Peat

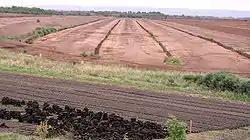
Industrial-milled peat production in a section of the Bog of Allen in the Irish Midlands: The 'turf' in the foreground is machine-produced for domestic use.

About 15% of the land in Sweden is covered by peatlands. Whilst nowadays the main use of such soils is for forestry, peat-rich lands have historically been exploited to produce energy, agricultural land and horticultural substrates. The most common method to extract peat during the 19th and 20th centuries was peat cutting, a process where the land is cleared of forest and subsequently drained. Peat cores are then extracted under dry weather conditions and stored on stacks to let the residual moisture evaporate. Today, clear-cutting for horticultural peat (of which Sweden is an important producer in Europe) is limited to some areas of Sweden and strictly regulated by the Swedish Environmental Code to prevent that significant groundwater storages and carbon sinks areas are altered and compromised by human activities. At the same time, restoration of drained peatlands through rewetting is urged by national and international policies to exploit the peat-rich soil properties in mitigating climate change effects.